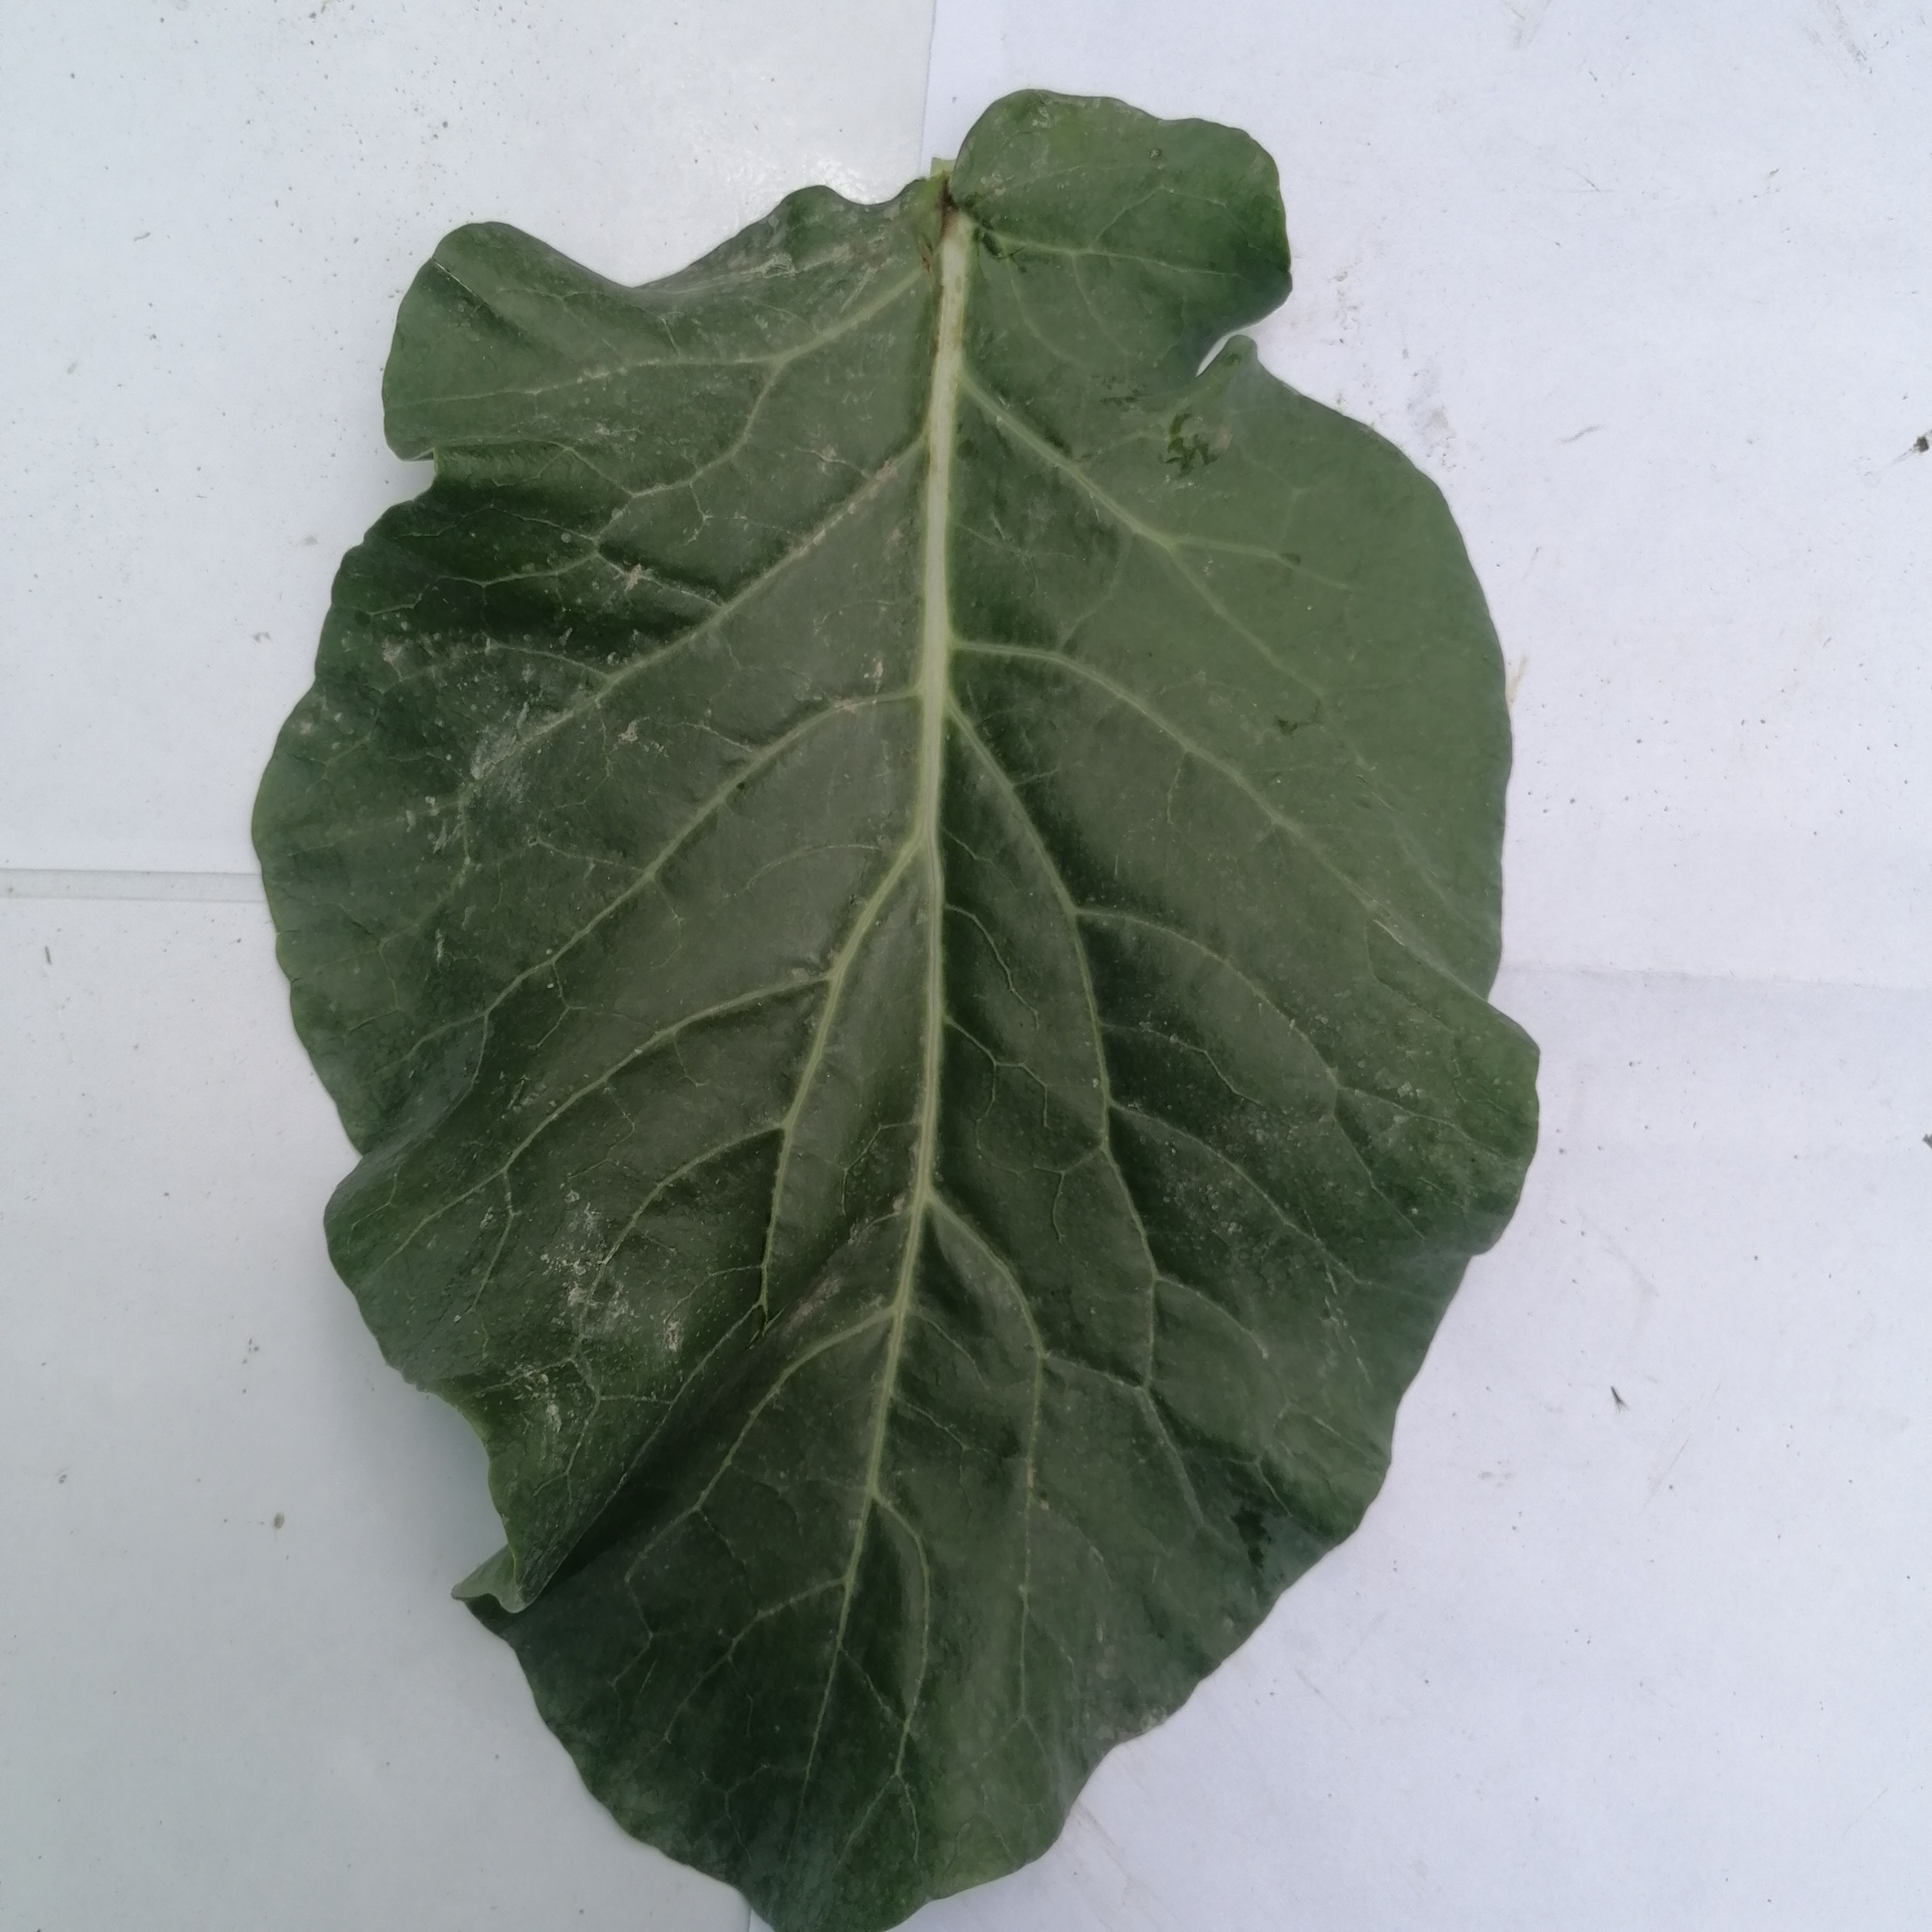
Label: Healthy